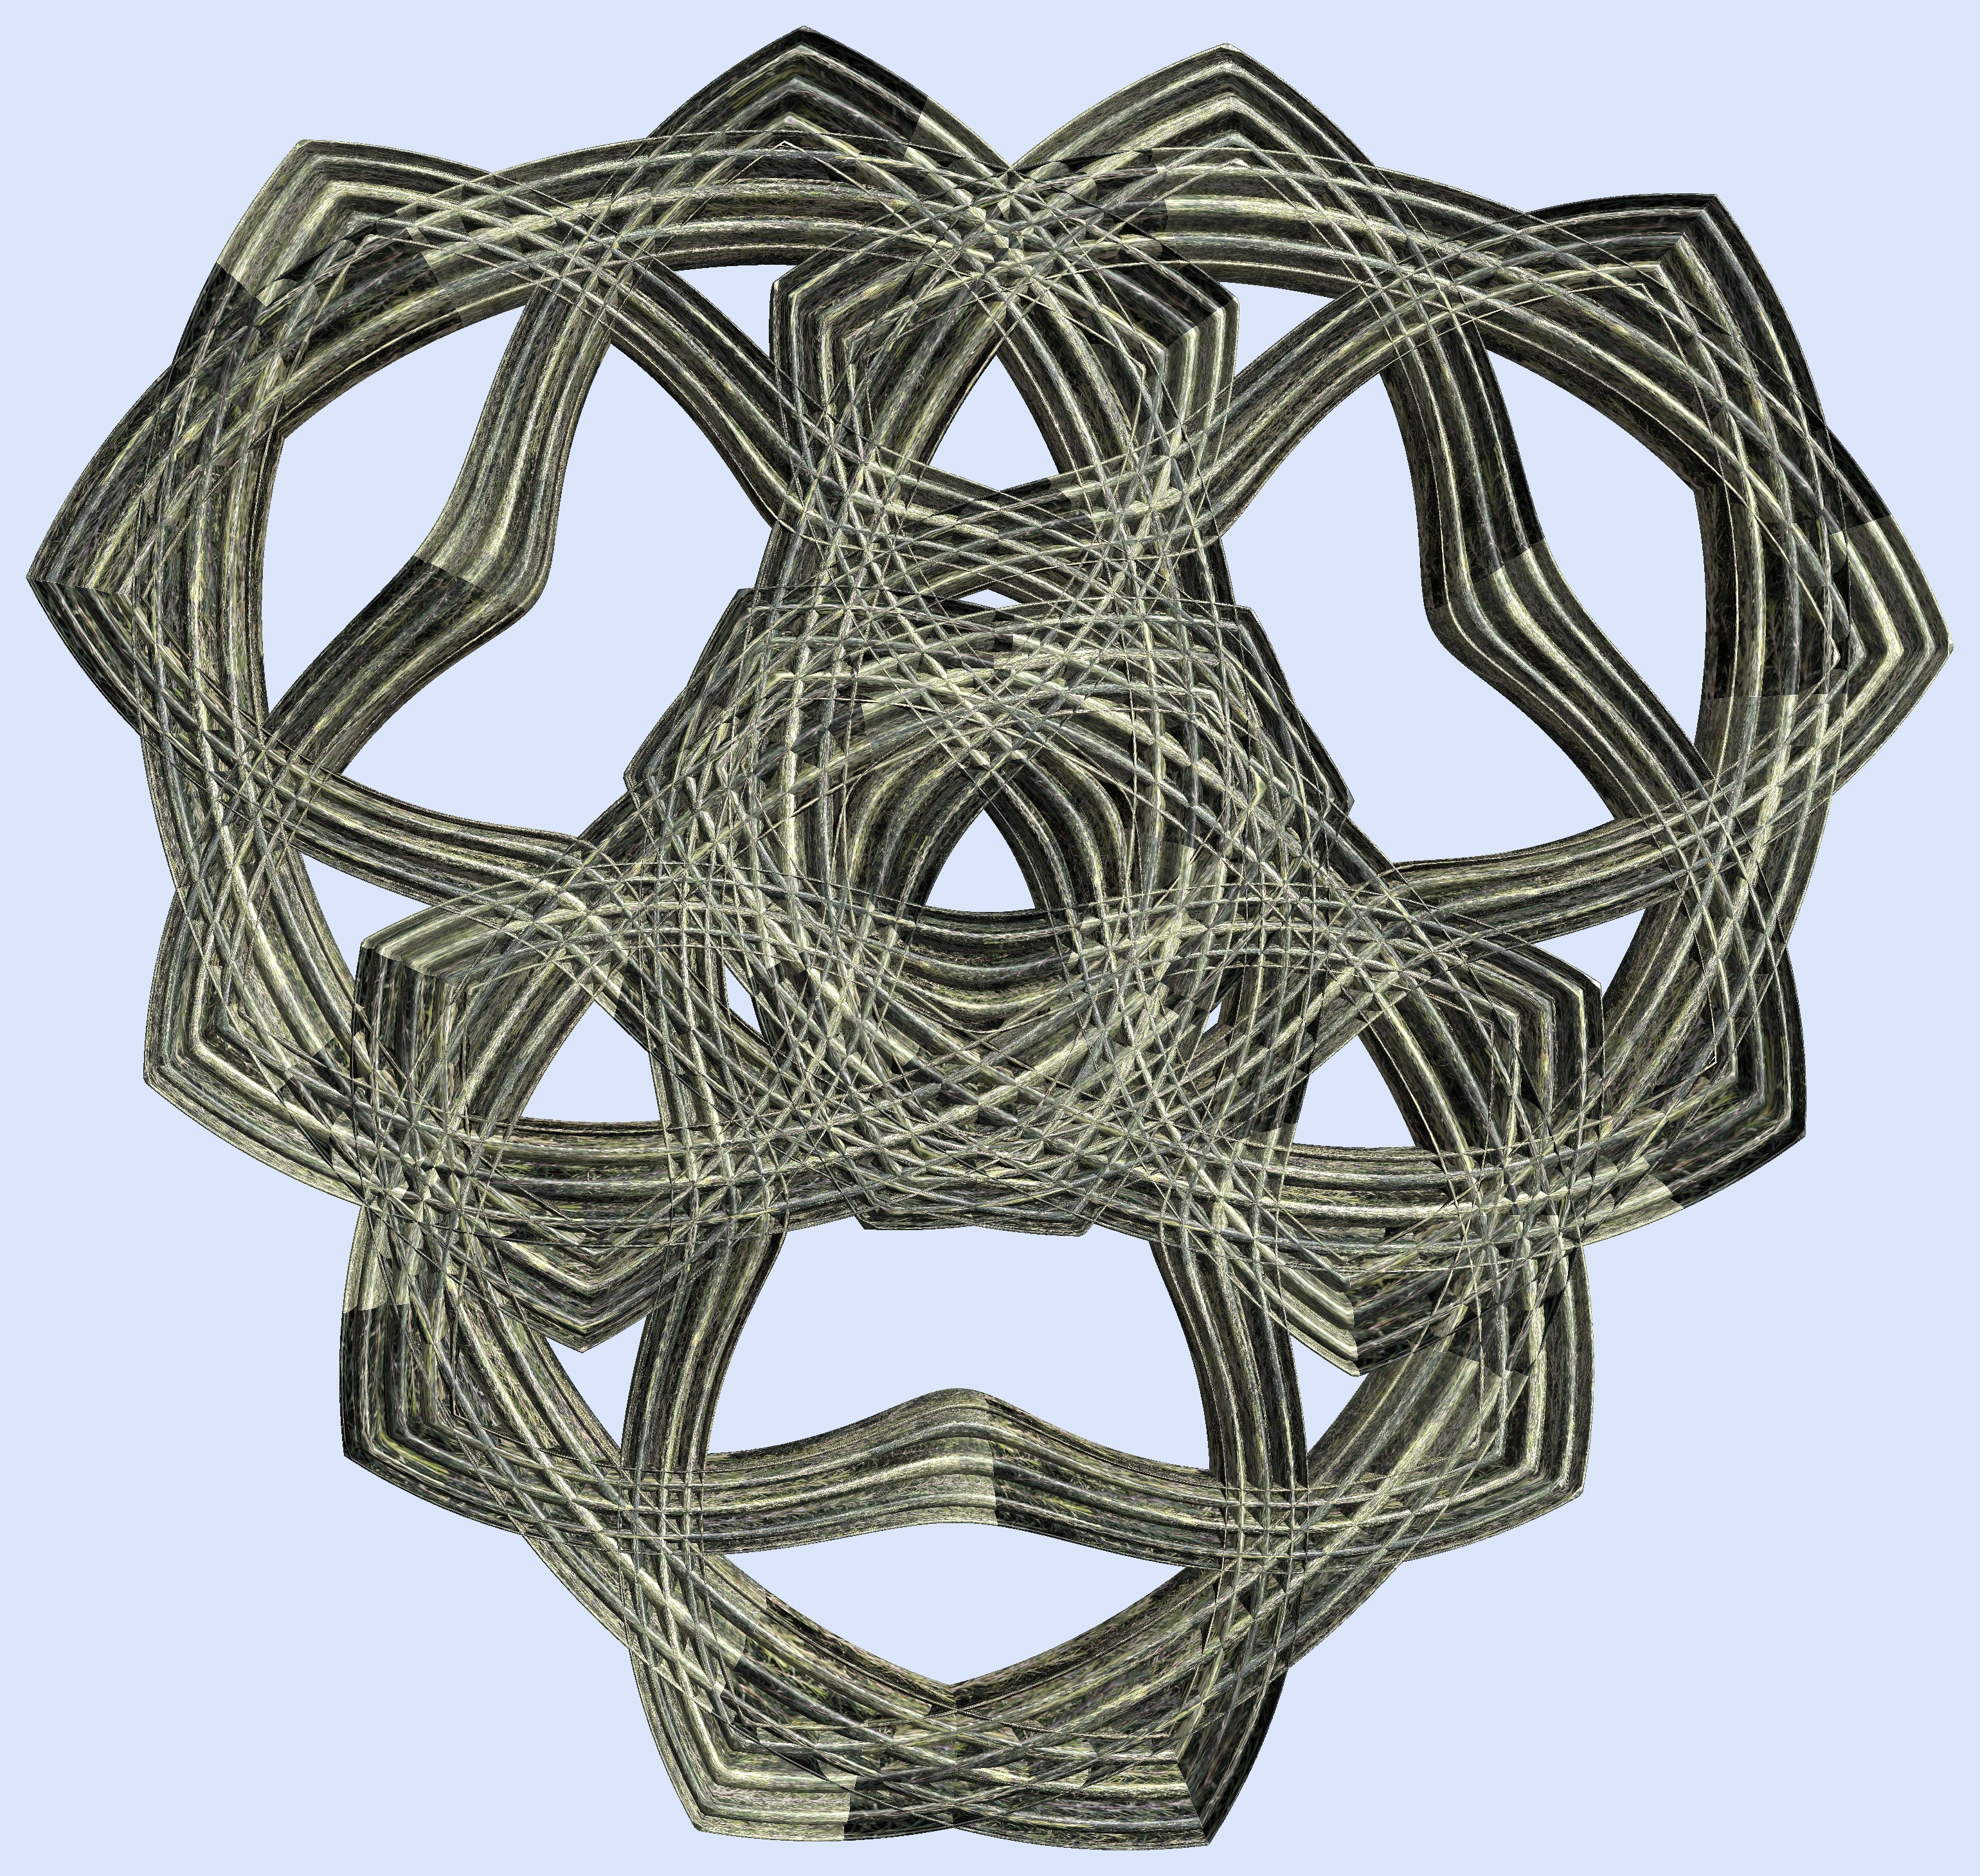
structure, texture, pattern, clothing, headgear, mask, figure, design, symmetry, 3d, graphic, costume, torus, mathematica, cg, parametricplot3d, code, program, algorithm, abstruct, mapping